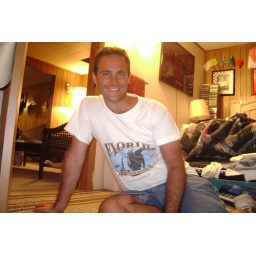
Me sitting on the floor in my bedroom